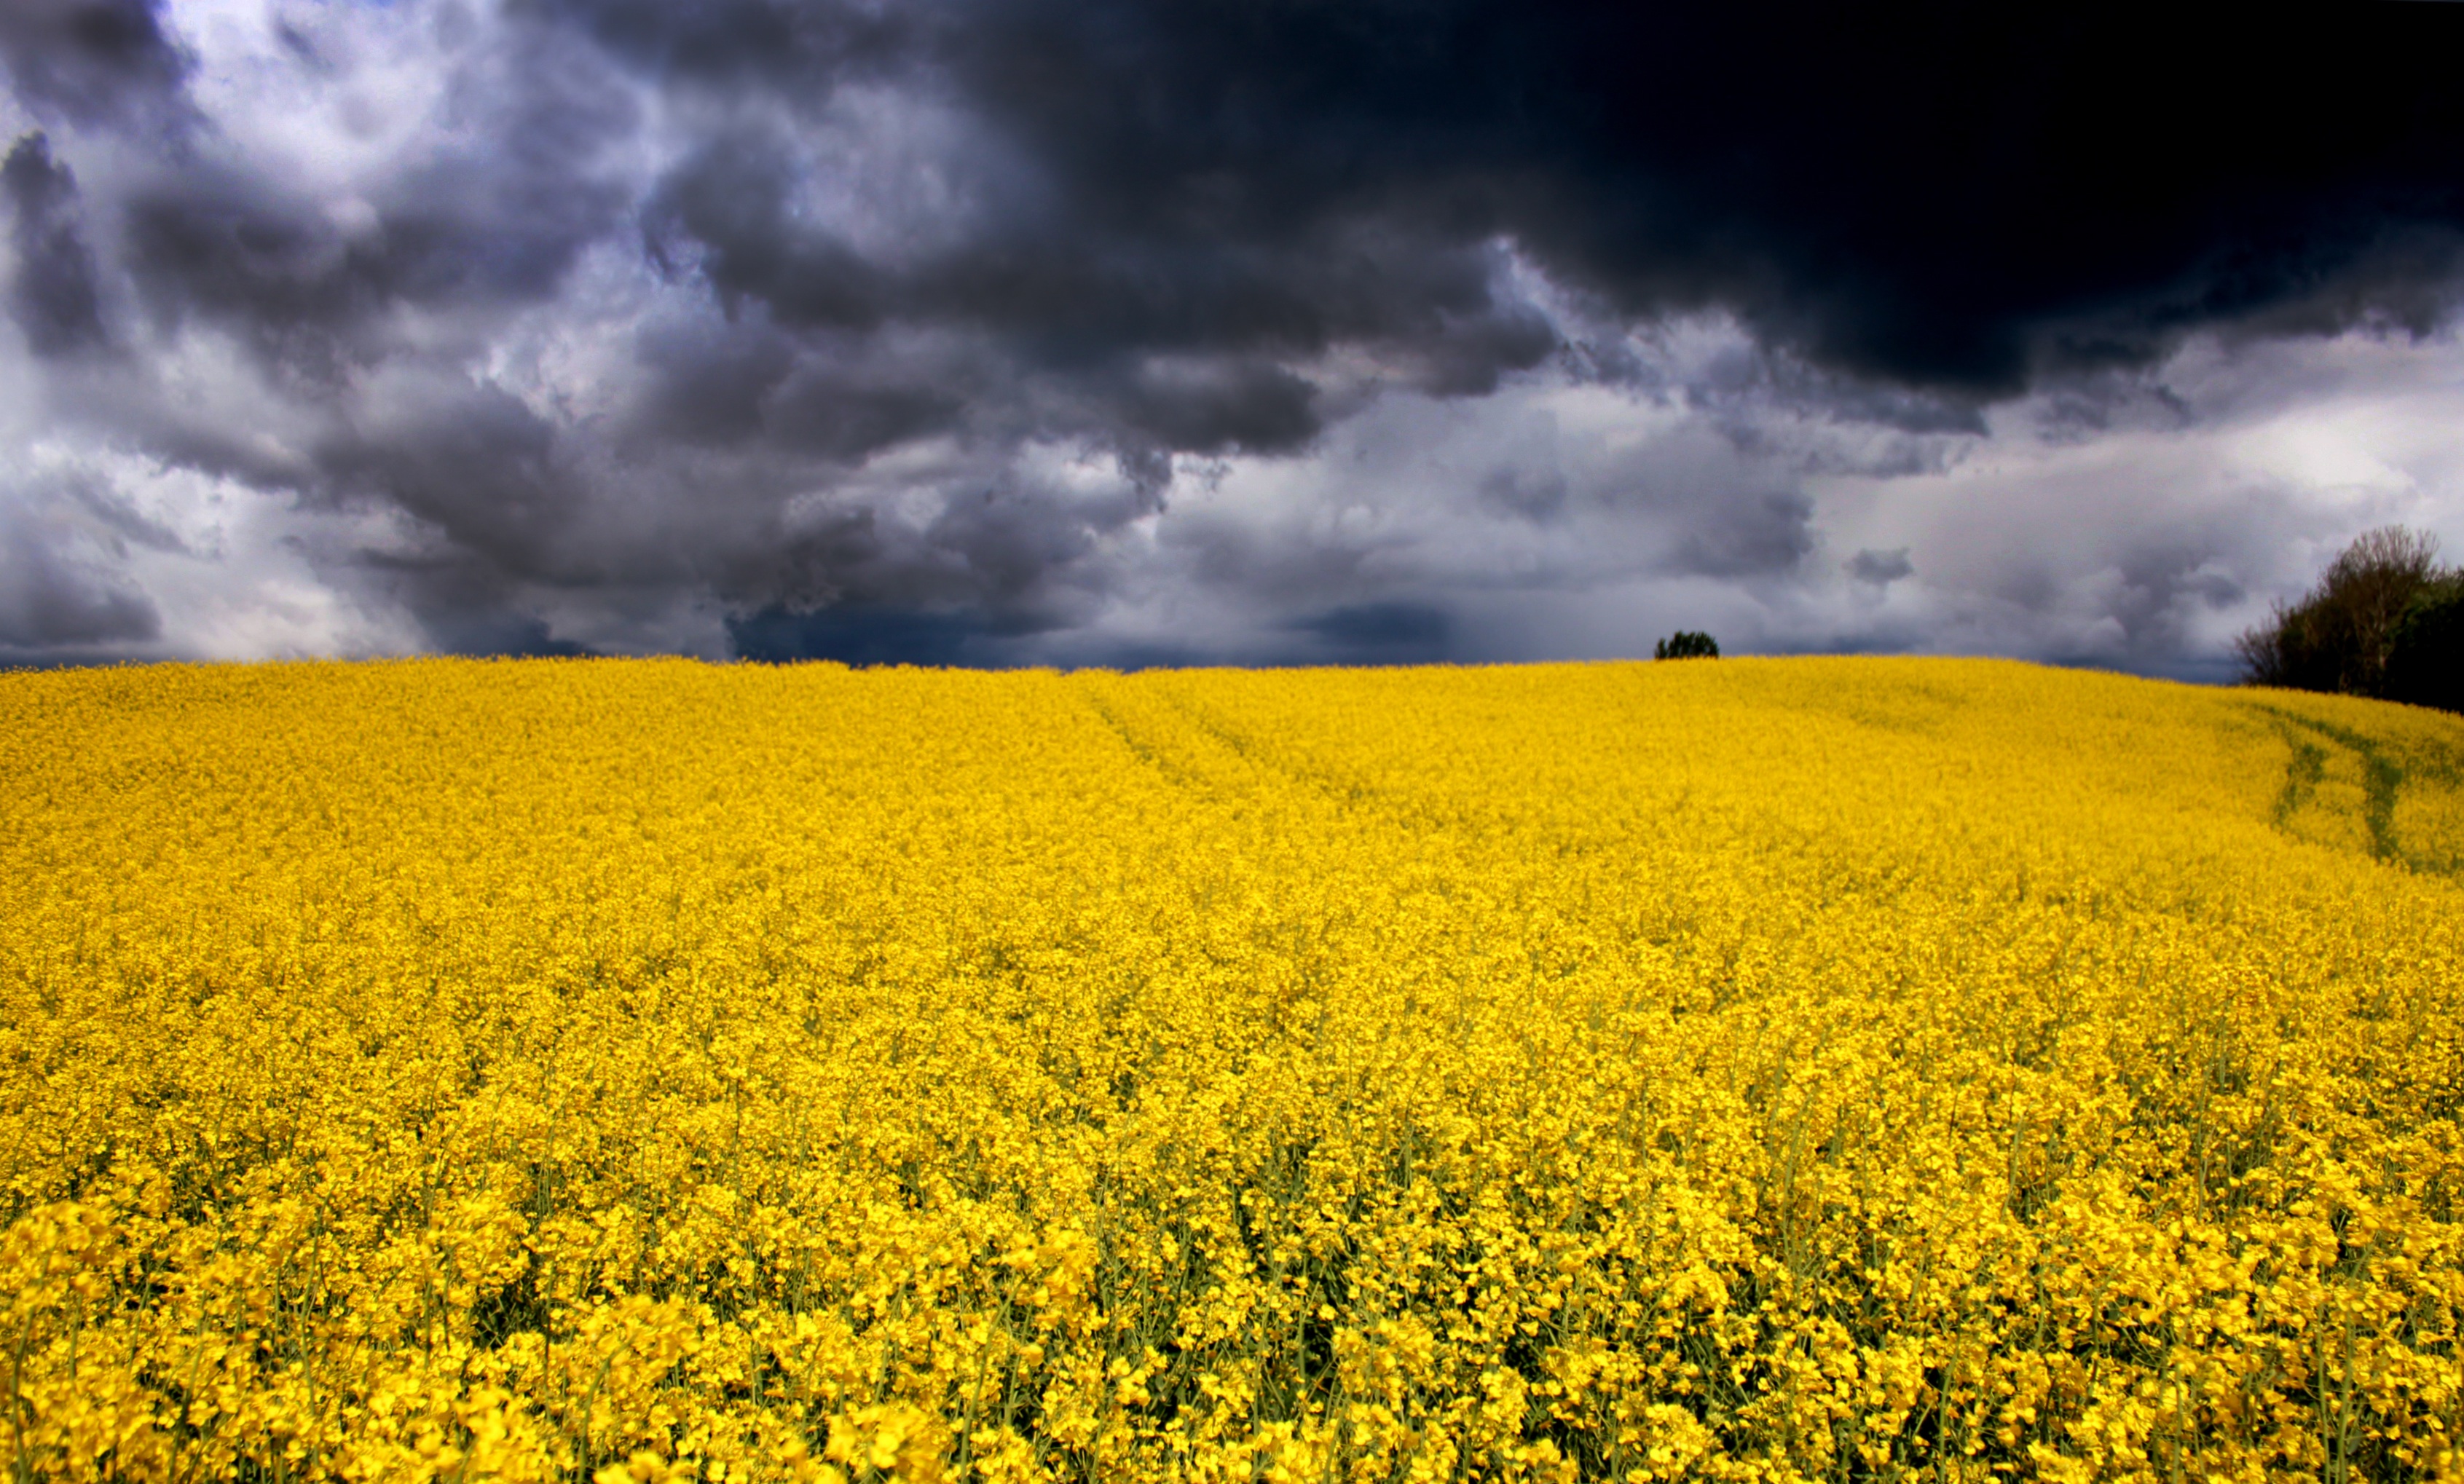
grass, horizon, plant, sky, field, meadow, prairie, sunlight, flower, food, produce, vegetable, crop, storm, yellow, agriculture, plain, rapeseed, grassland, canola, brassica, rural area, flowering plant, daisy family, grass family, land plant, mustard plant, mustard and cabbage family, brassica rapa